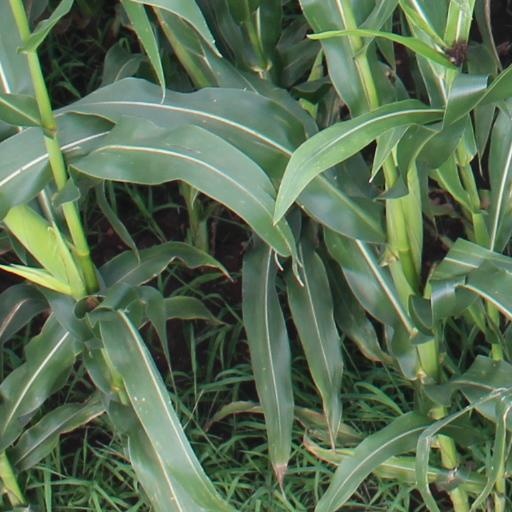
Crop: maize; corn